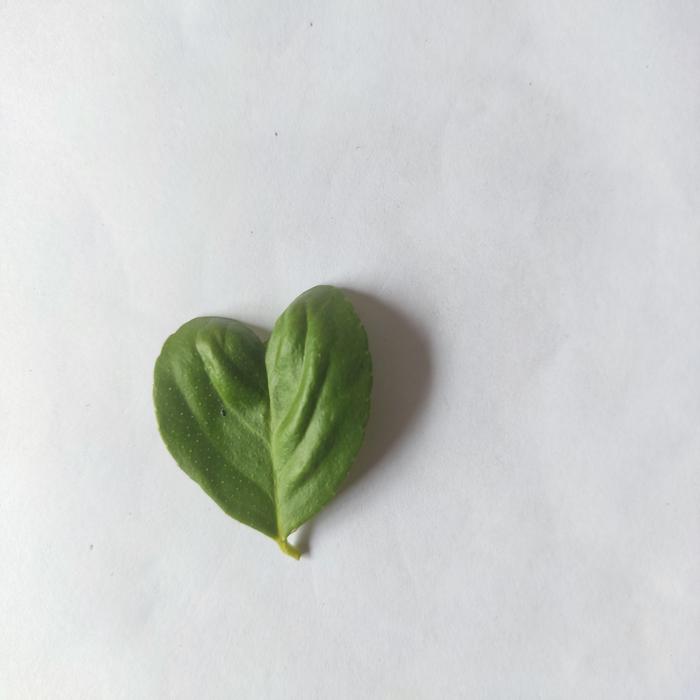
Crop: Lemon
Leaf condition: Leaf_Curl